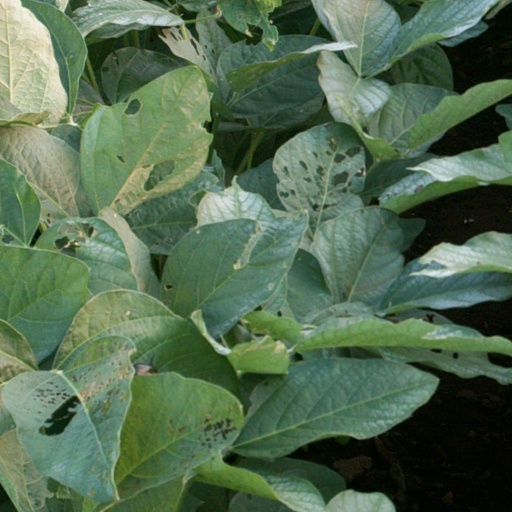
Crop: soybean